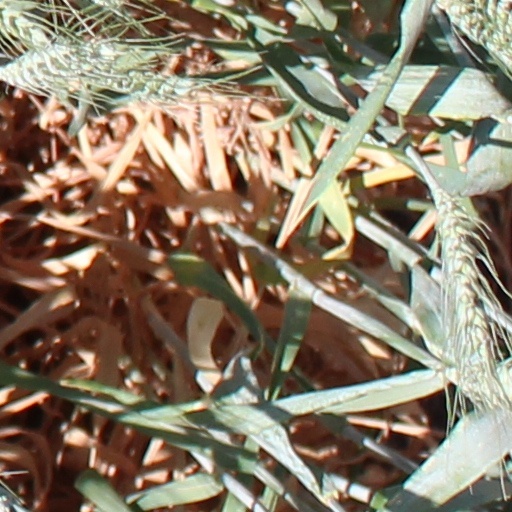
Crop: wheat